Sanabria Castle

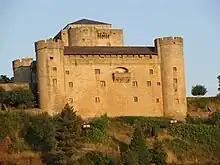
Castle viewed from the side

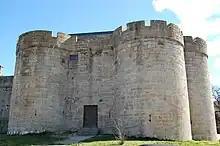
Main entrance

Sanabria Castle (Castillo de Puebla de Sanabria and Castillo de los Condes de Benavente) is a 15th-century castle overlooking the town of Puebla de Sanabria, Zamora, Spain.